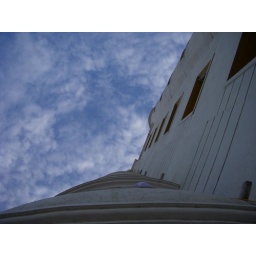
...Is only visible in the skies and the clouds :) View from my balcony =)